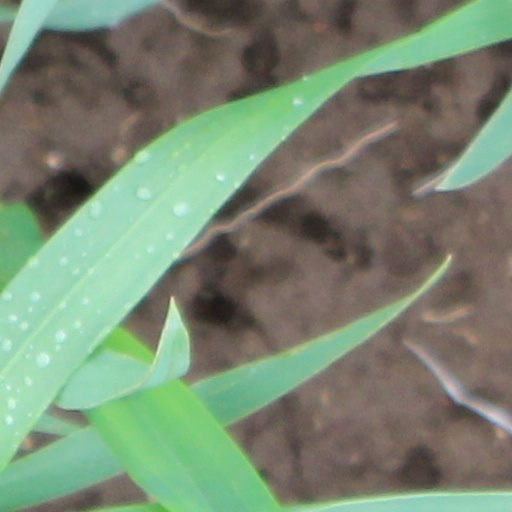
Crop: wheat